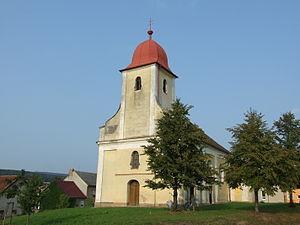
Volduchy est une commune du district de Rokycany, dans la région de Plzeň, en République tchèque. Sa population s'élevait à 1 175 habitants en 2018.